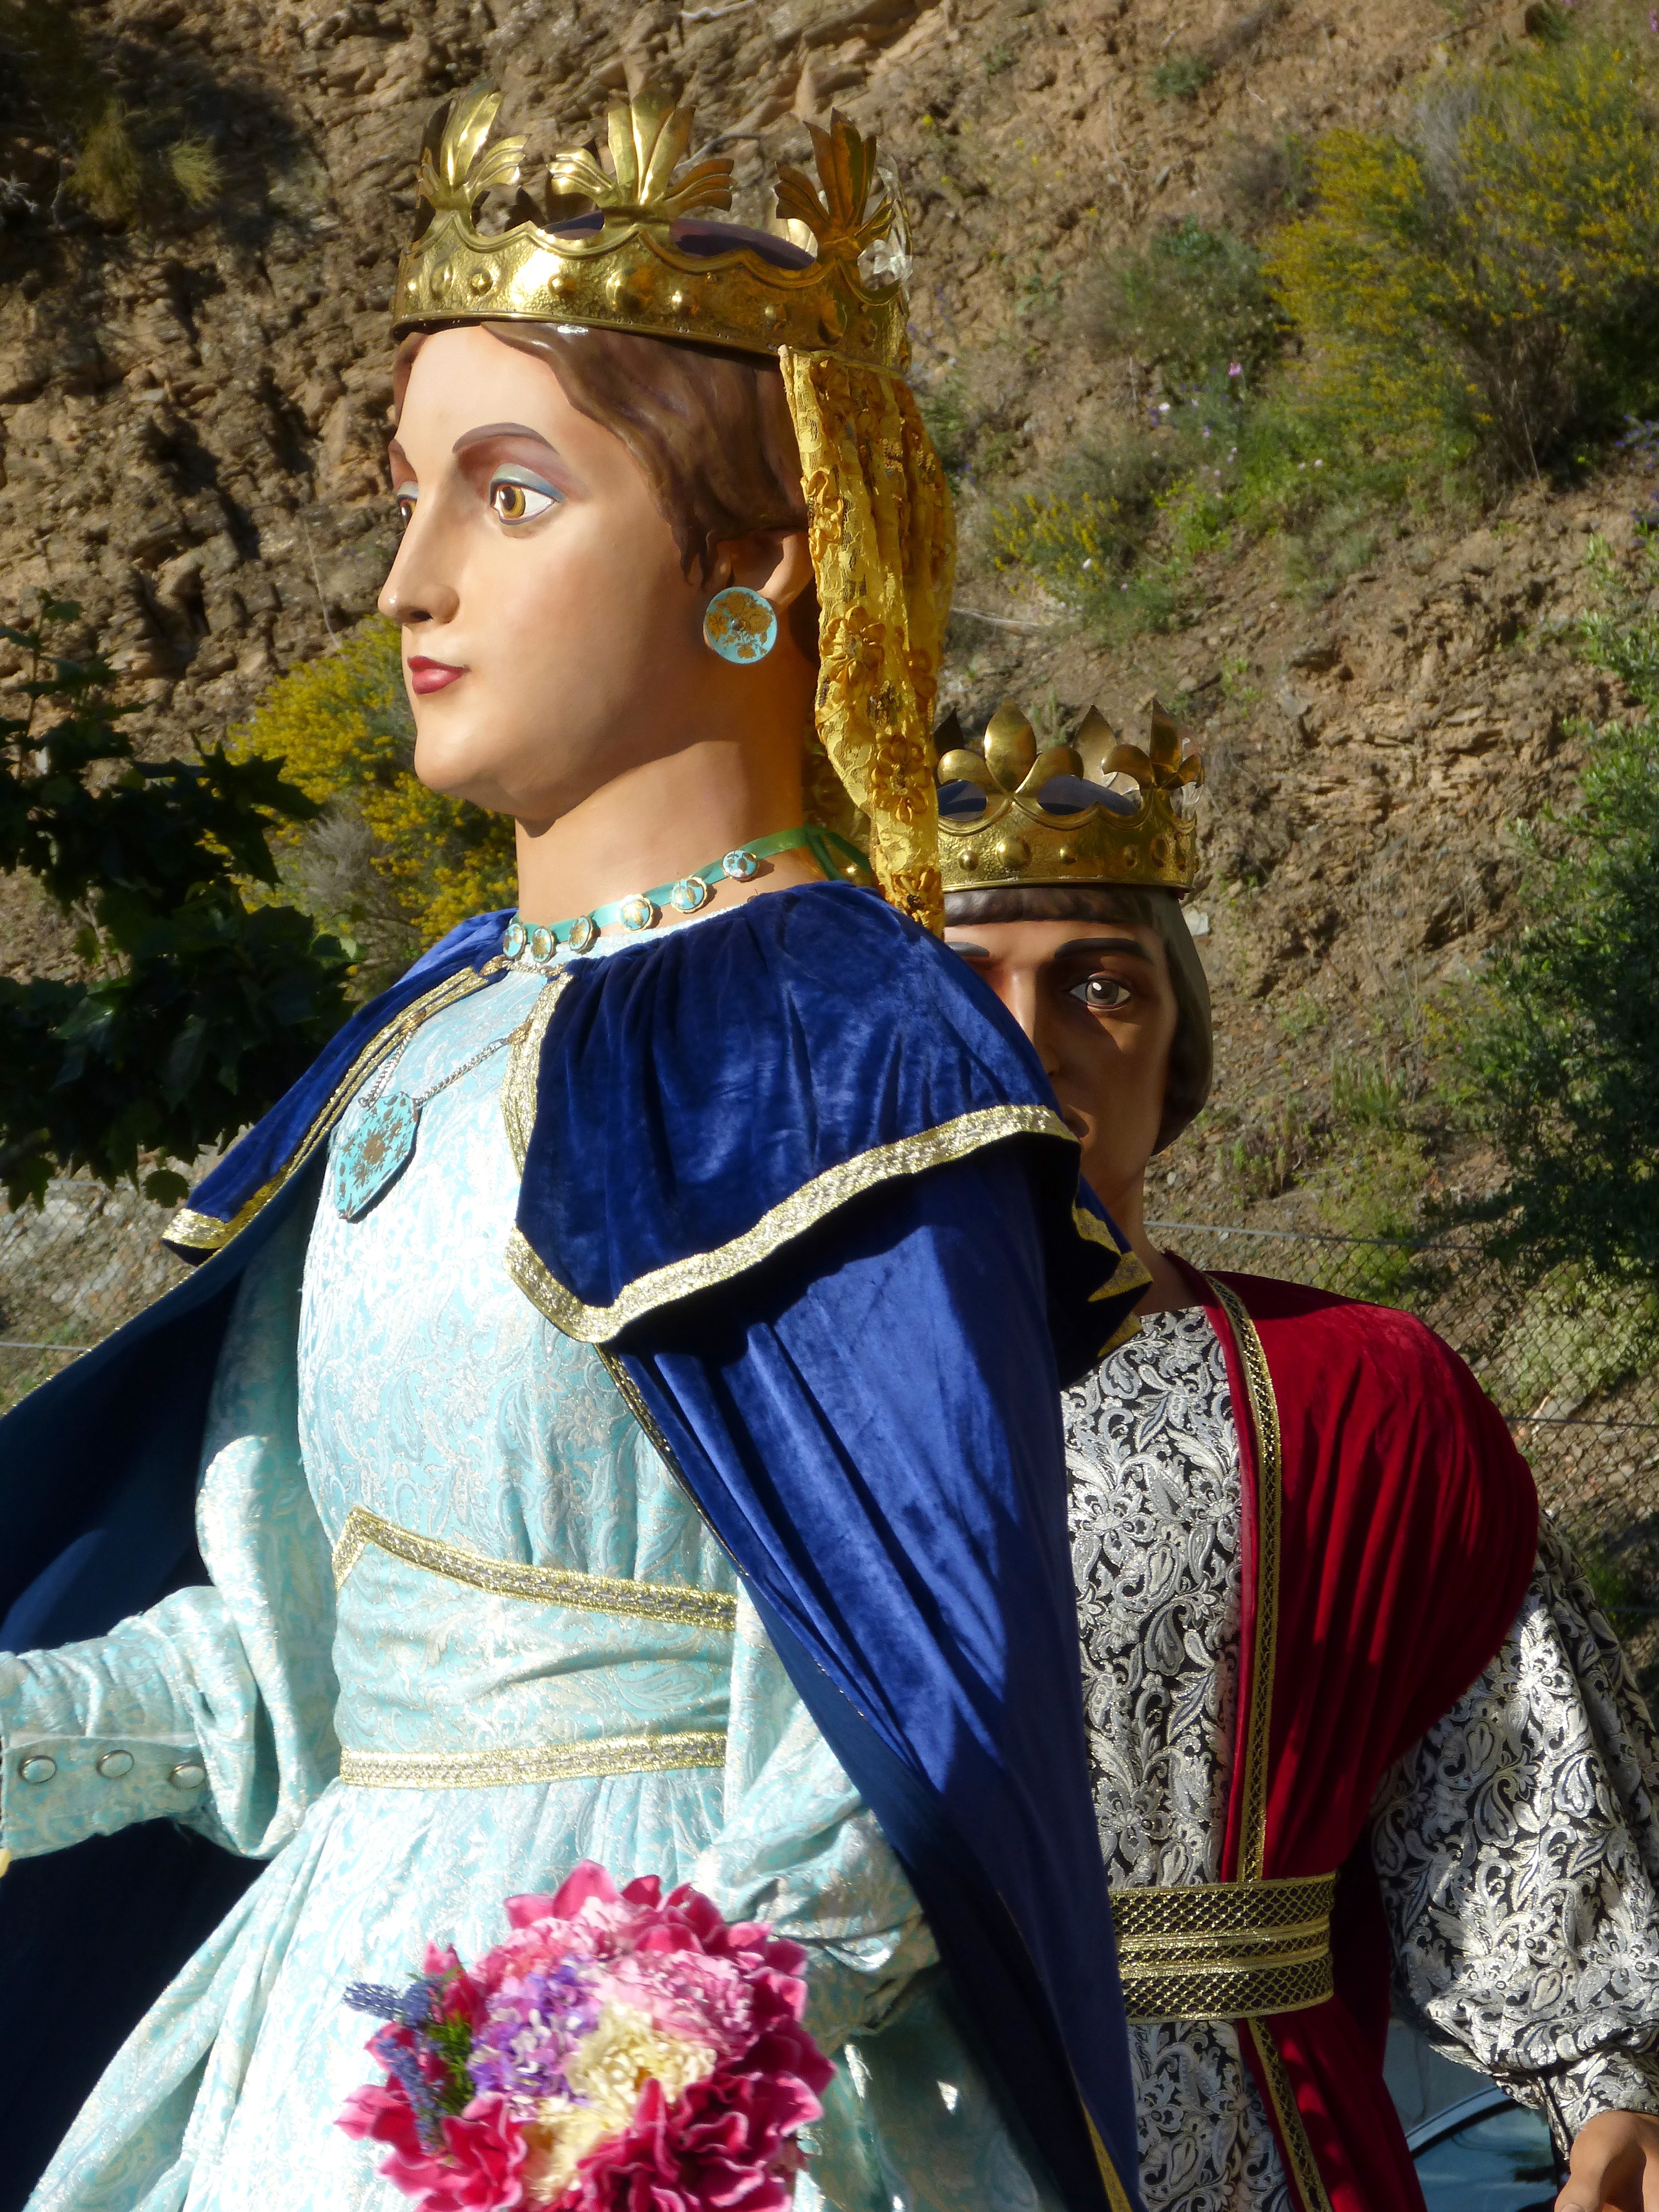
people, woman, flower, fashion, clothing, lady, bride, dress, crafts, temple, party, catalunya, tradition, costume, giants, photo shoot, priorat, the gegant i the geganta, gegants de falset